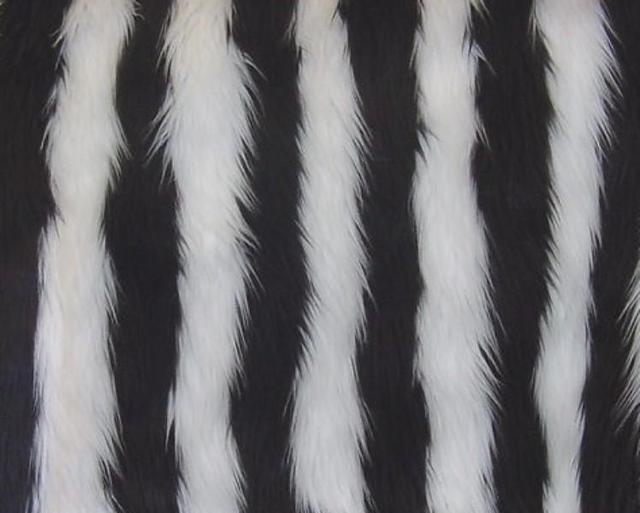
Texture: striped